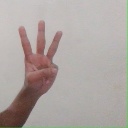
अक्षर: व